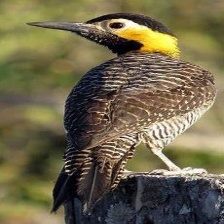
Species: CAMPO FLICKER
Scientific name: COLAPTES CAMPESTRIS